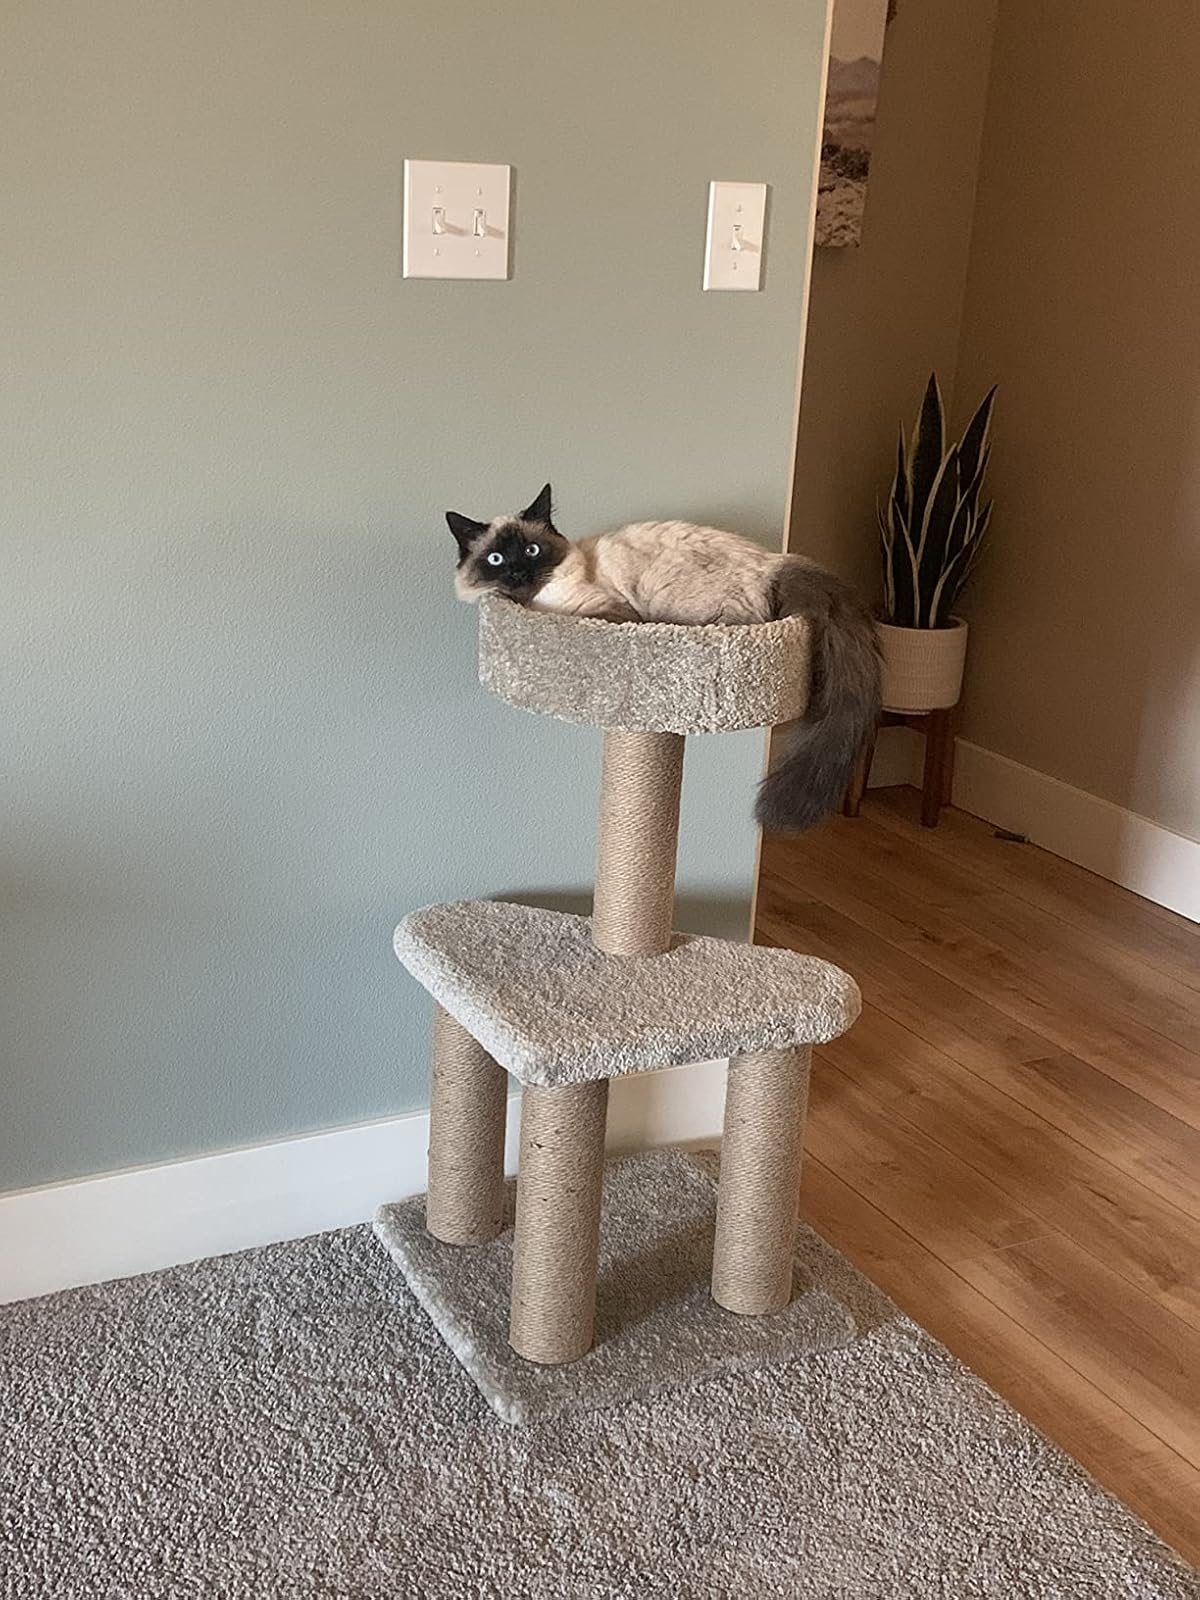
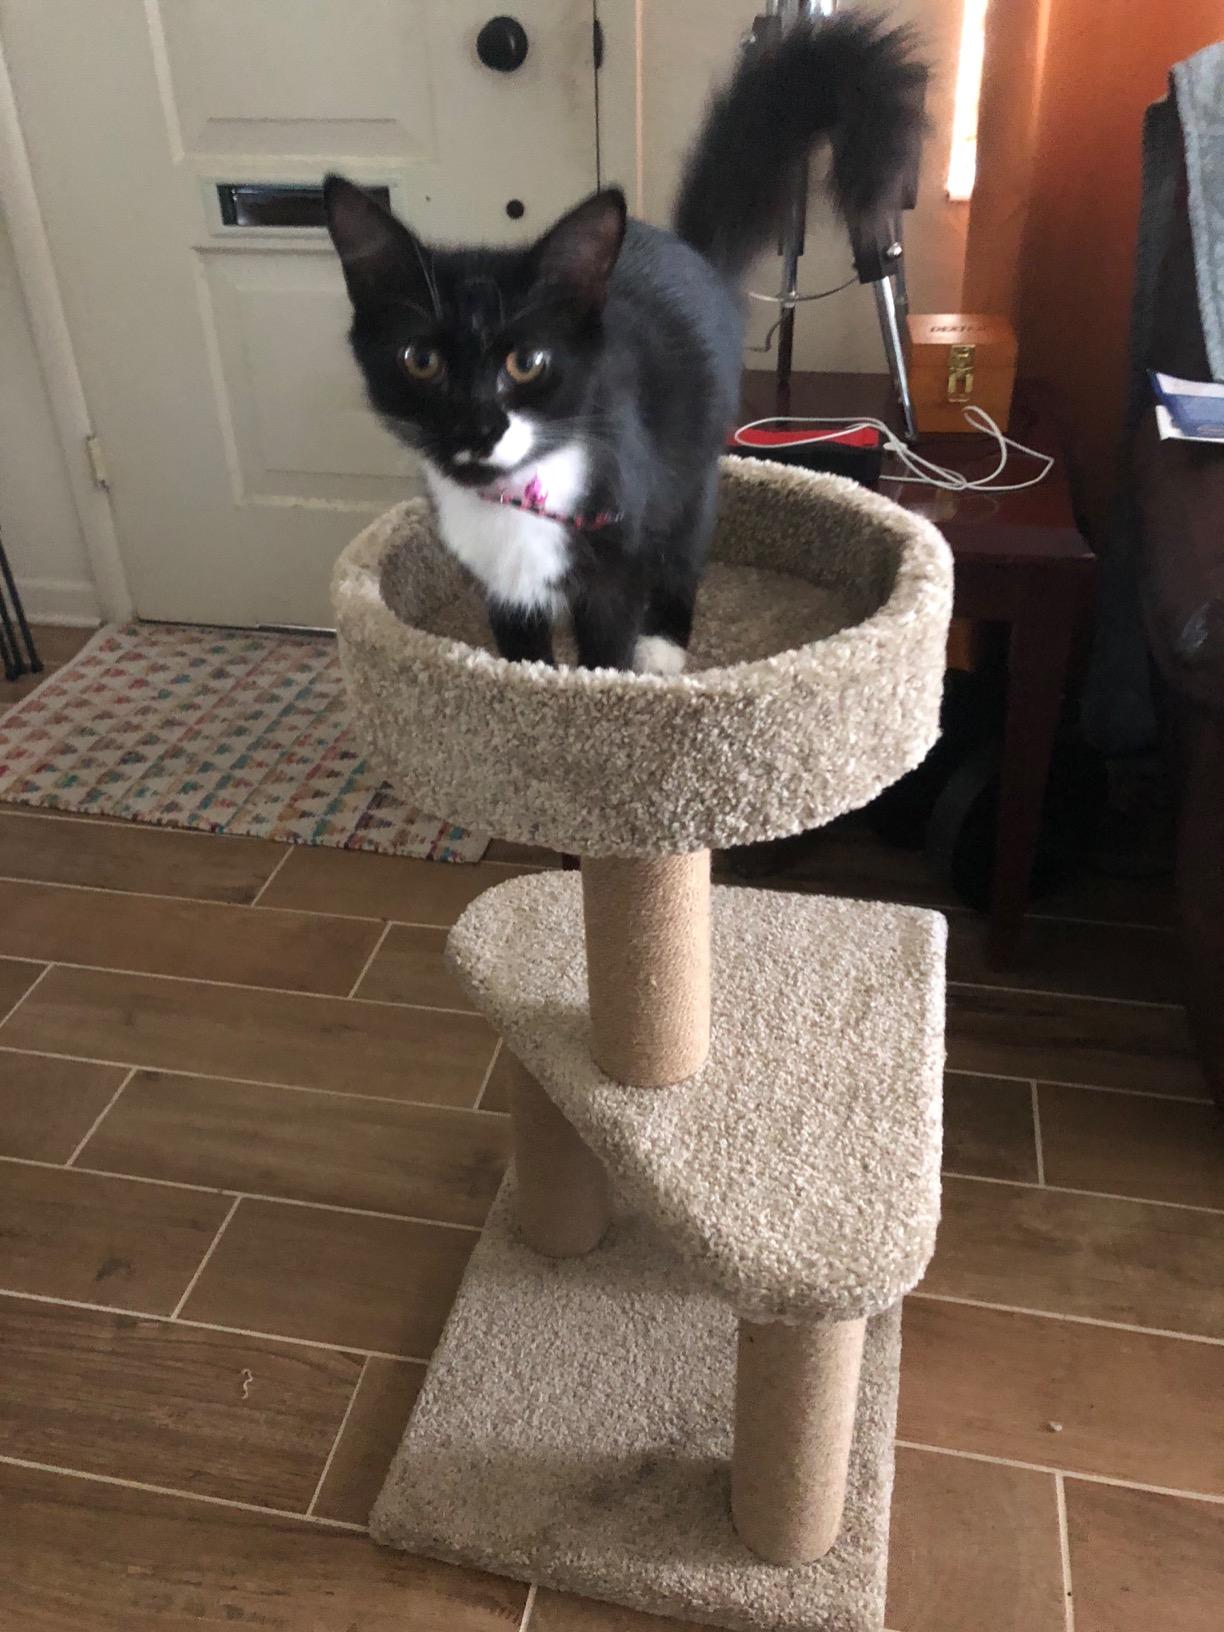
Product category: items_cat tree
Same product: yes